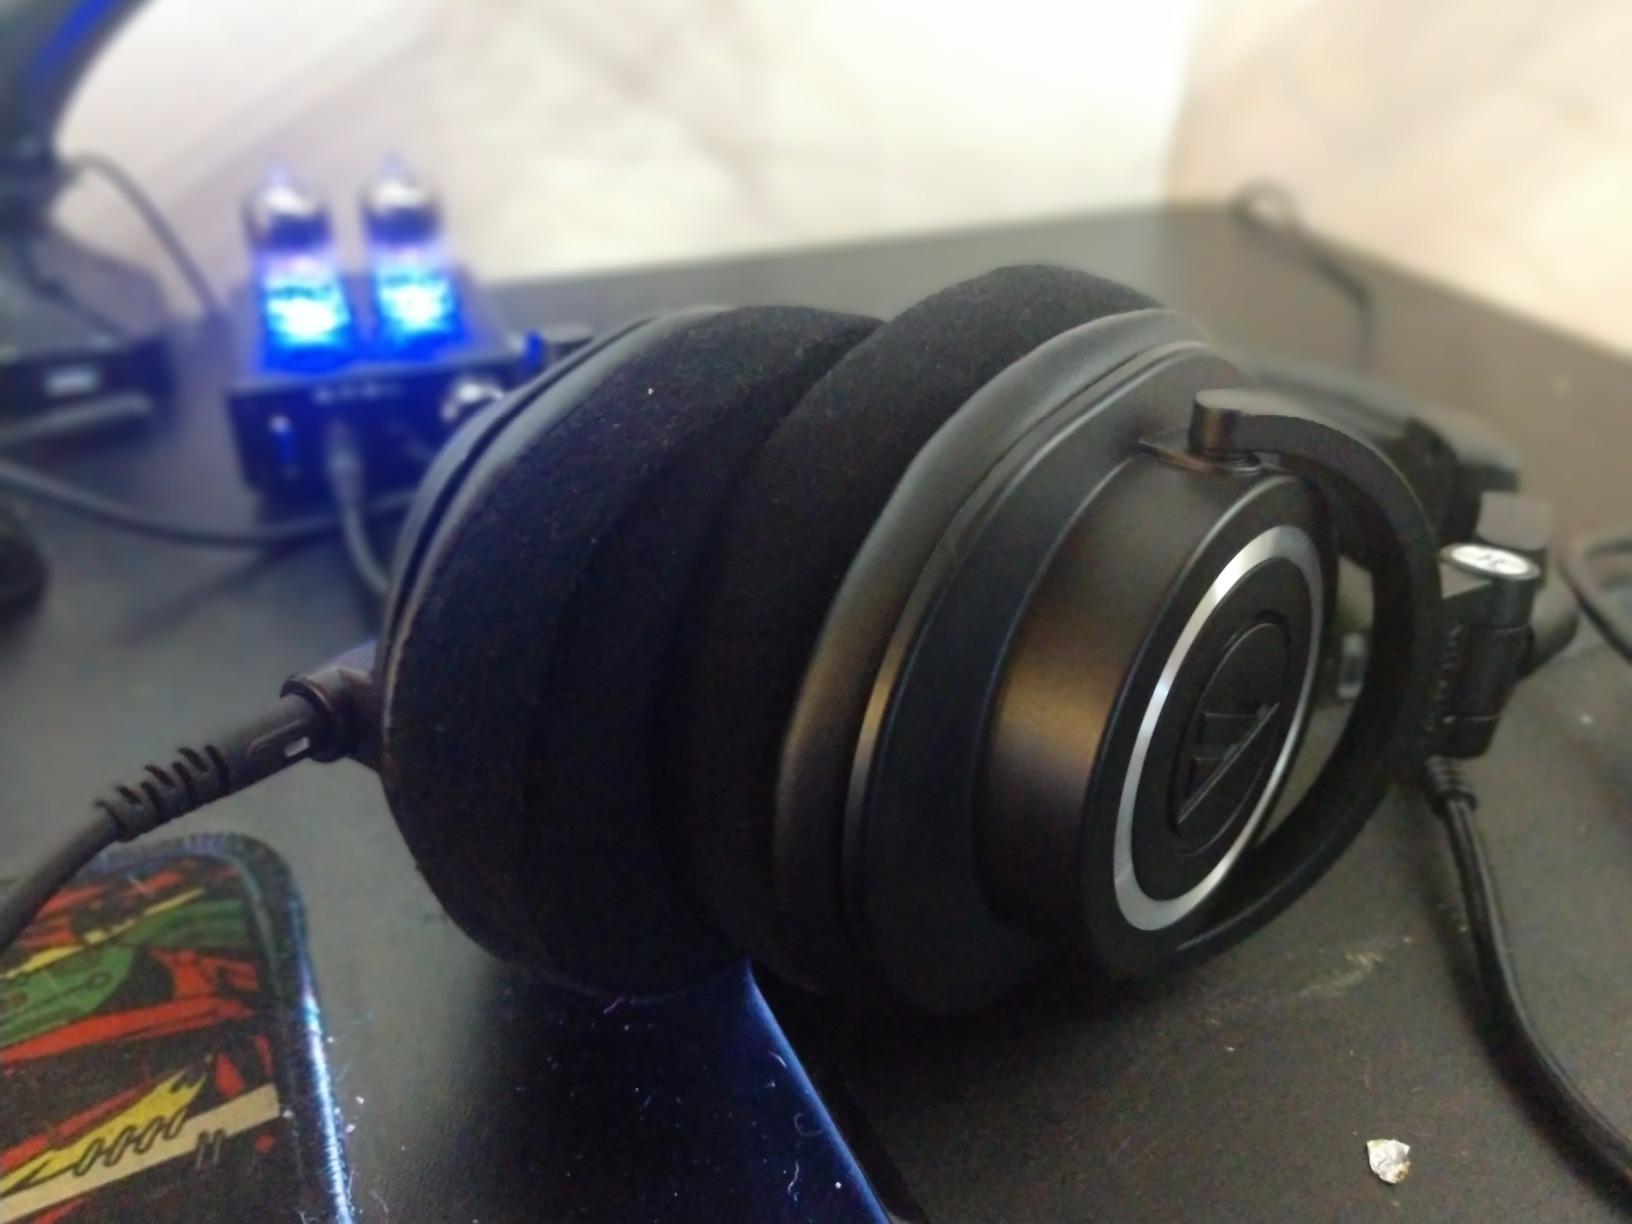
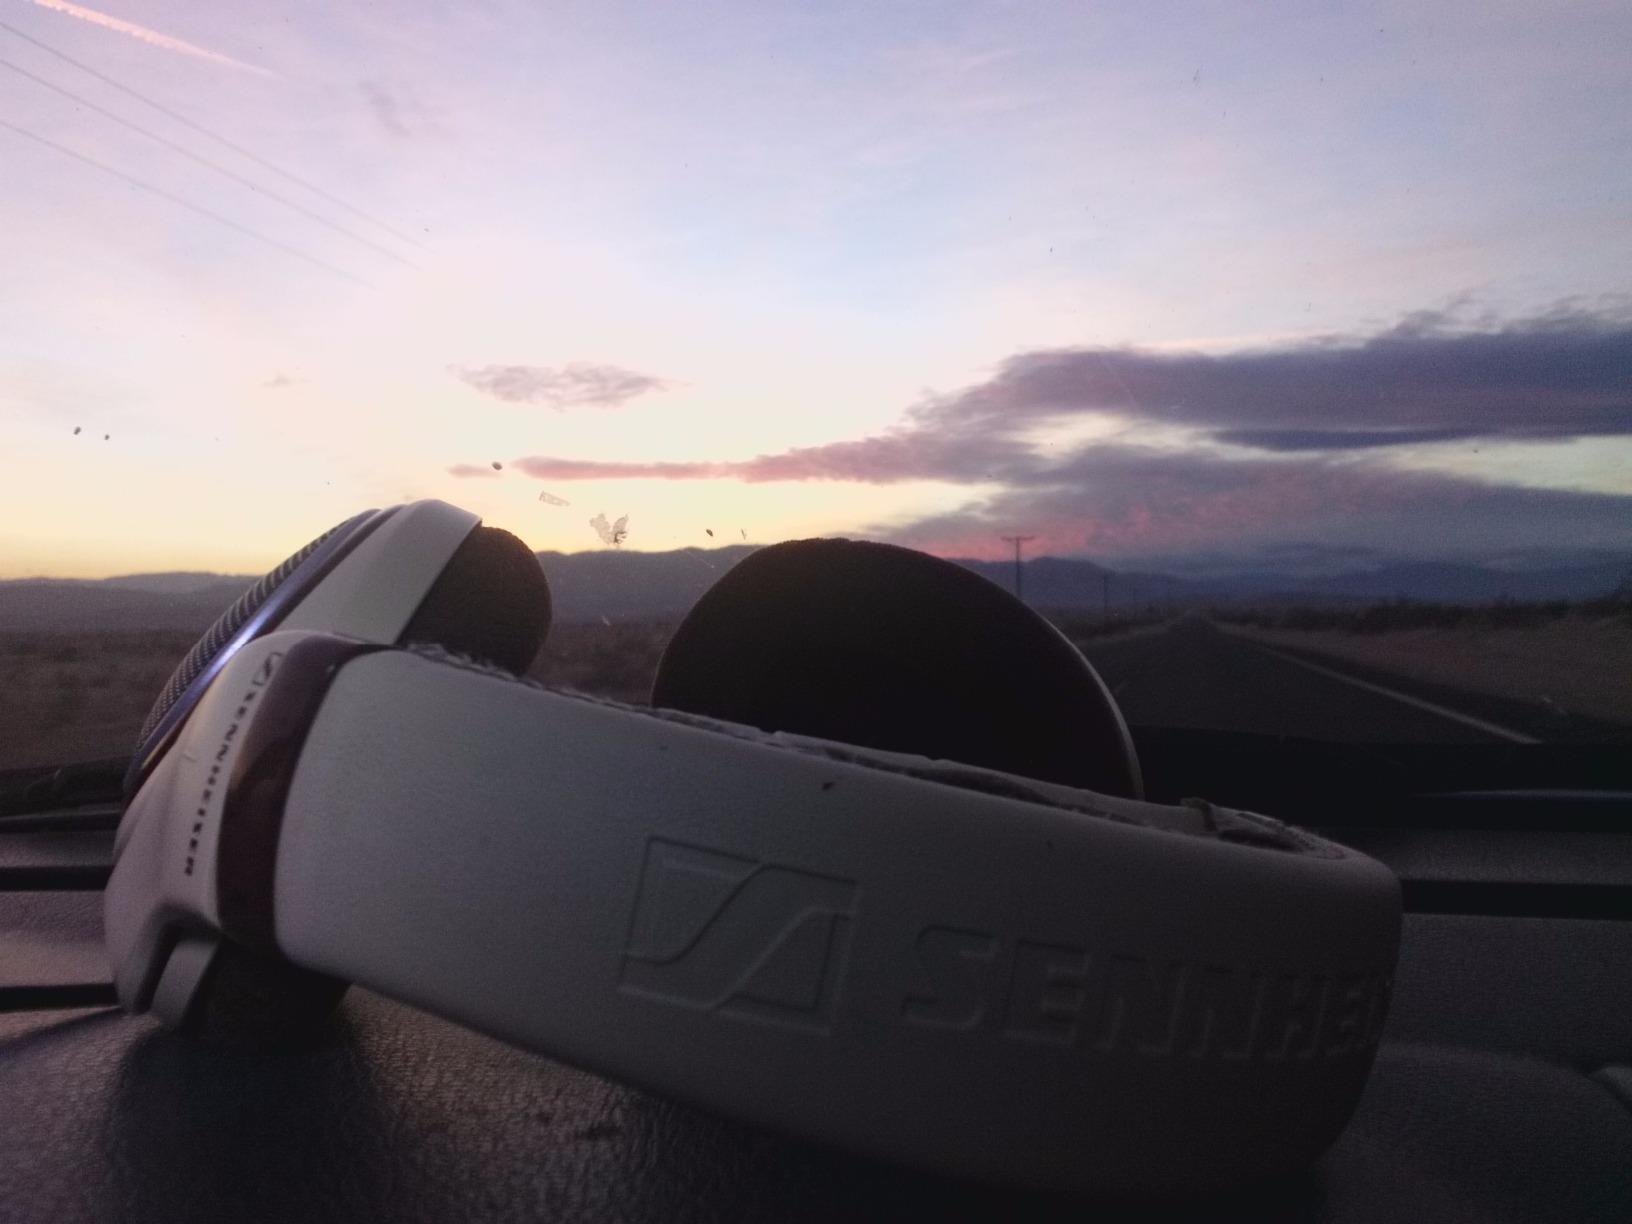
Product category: headphones
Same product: no